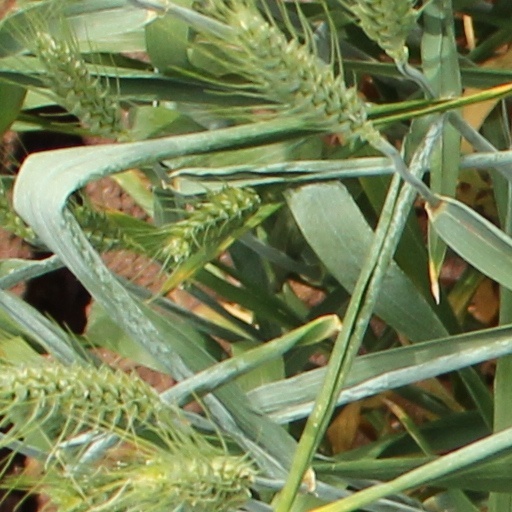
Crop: wheat